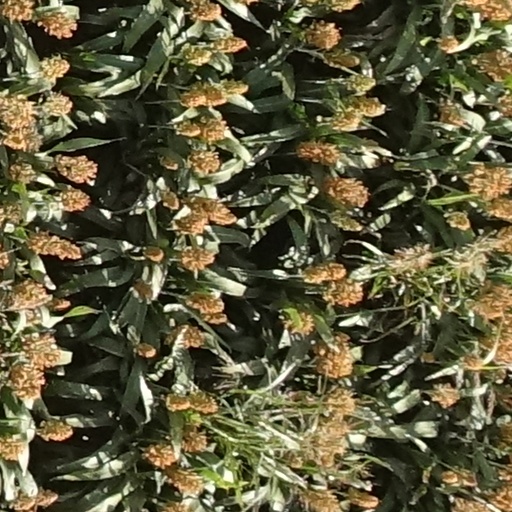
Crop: sorghum